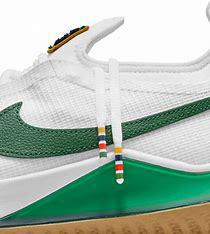
Brand: Nike
Model: Court React Vapor NXT